Council of the District of Columbia

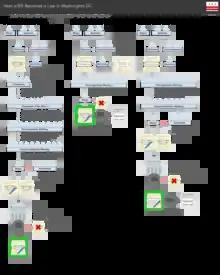
The possible paths of bills, emergencies, and temporaries through the power structure of the District of Columbia as dictated by the Home Rule Act

When Congress passed the Residence Act on July 16, 1790, they called for a new permanent capital of the United States to be located on the Potomac River. The federal district originally comprised land in the form of a square measuring on each side donated by the states of Maryland and Virginia. The Residence Act also provided for the selection of a three-member board of commissioners, appointed by the president, charged with overseeing the construction of the new capital. Two other incorporated cities that predated the establishment of the district were also included within the new federal territory: Georgetown, founded in 1751, and the City of Alexandria, Virginia, founded in 1749. A new "federal city" called the City of Washington was then constructed on the north bank of the Potomac, to the east of the established settlement at Georgetown.